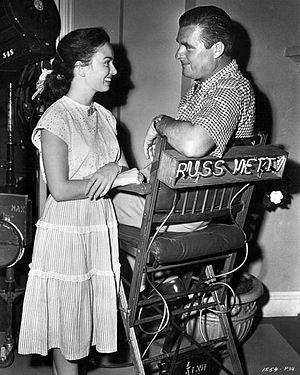
Russell Metty, né le 20 septembre 1906 à Los Angeles, ville où il est mort le 28 avril 1978, est un directeur de la photographie américain, membre de l'ASC.